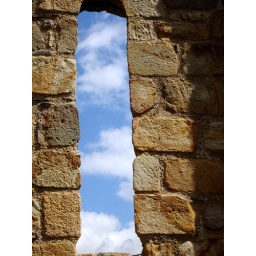
A window in the sky